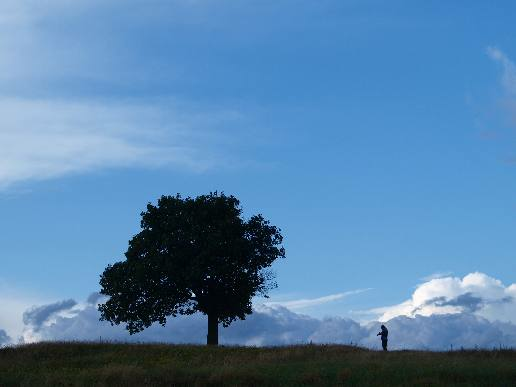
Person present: No